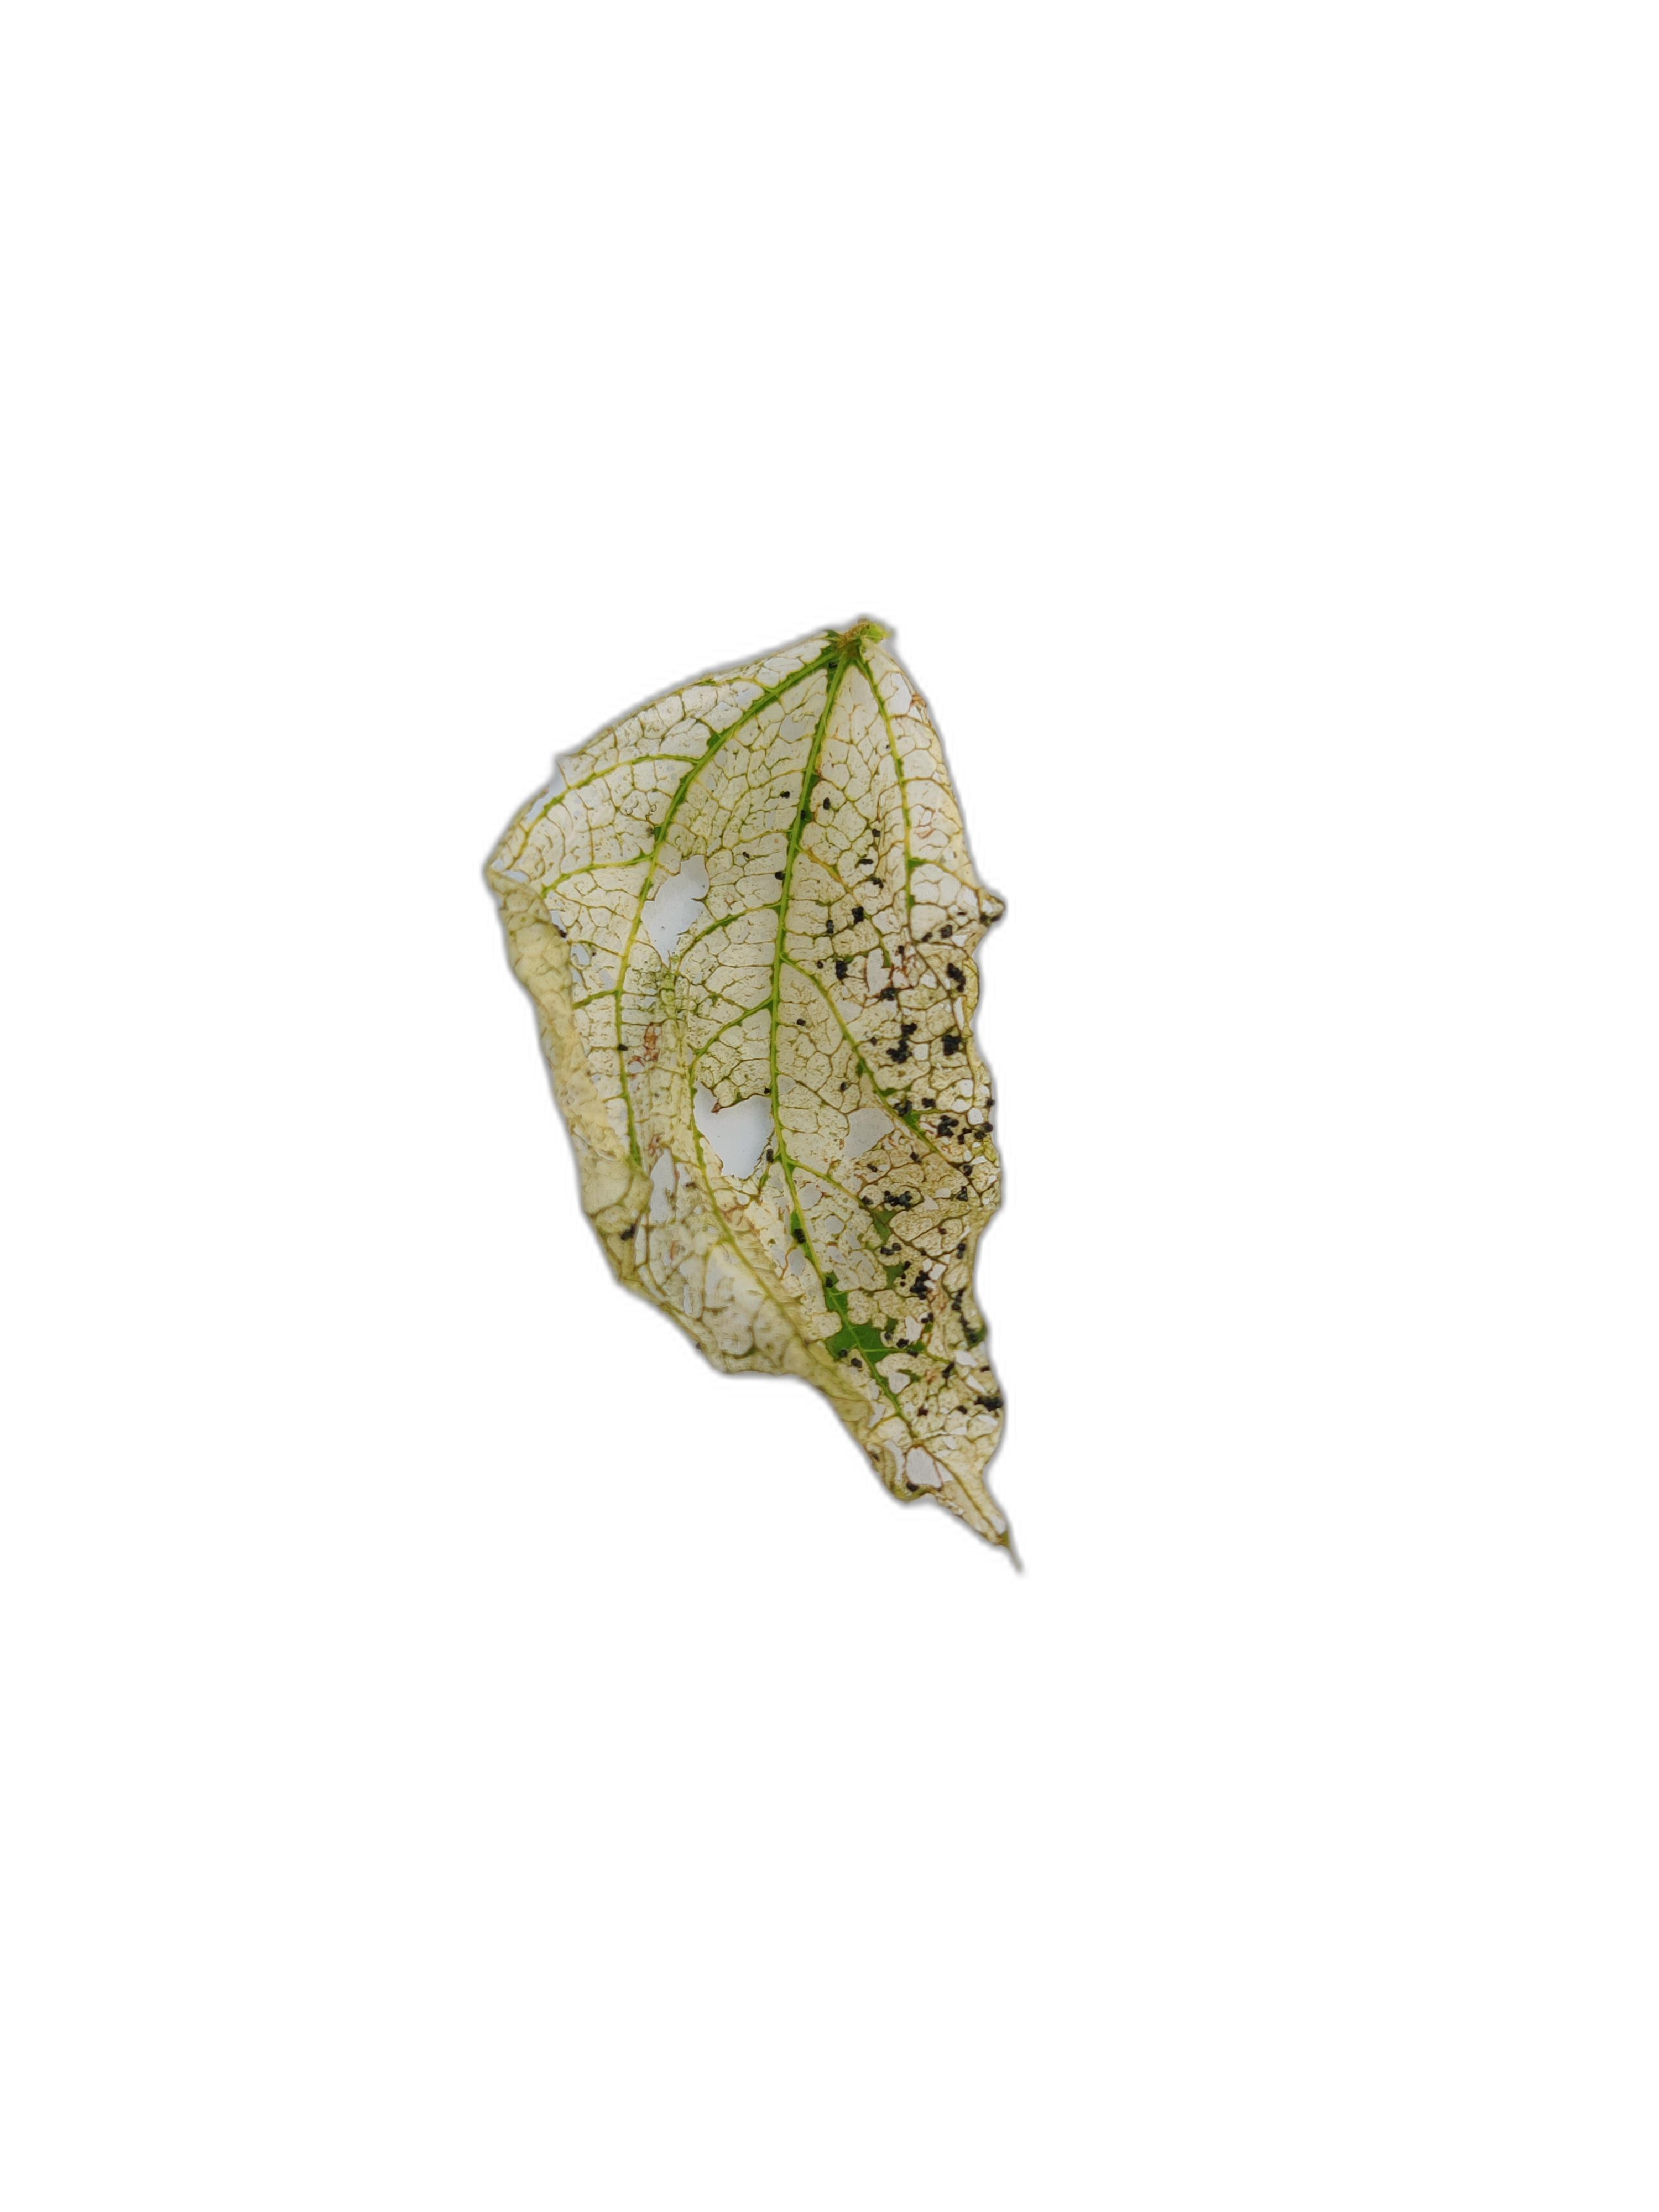
Label: Insect